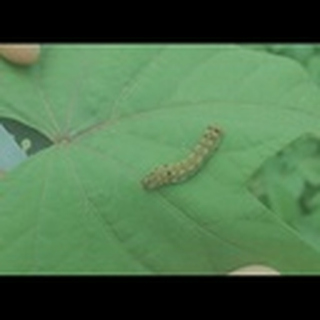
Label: cotton_army_worm